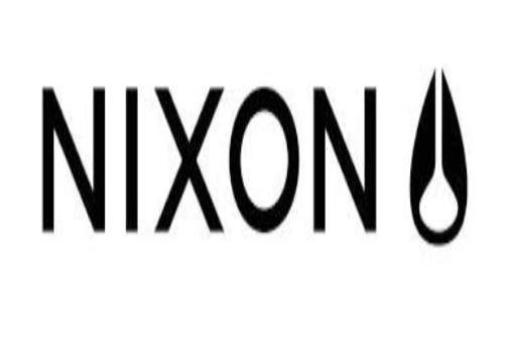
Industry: Electronic